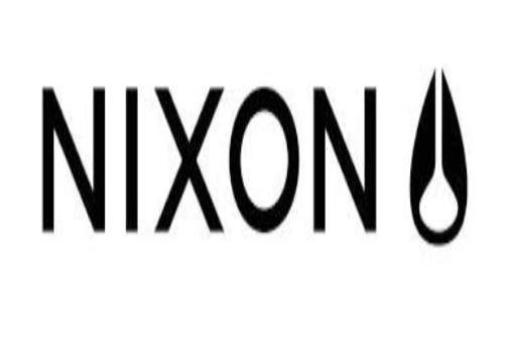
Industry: Electronic